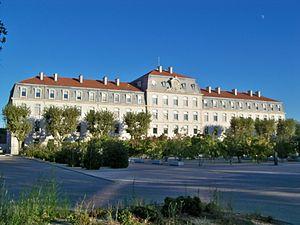
Préfécture du Vaucluse (84)
Le Vaucluse est un département français situé dans la région Provence-Alpes-Côte d'Azur. L'Insee et la Poste lui attribuent le code 84. L'altitude maximum s'élève à 1 912 mètres sur le mont Ventoux. Ses habitants sont appelés les Vauclusiens.